Middle Yanji Road station

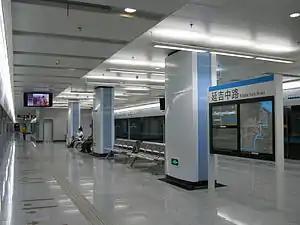
Station platform

Middle Yanji Road is a station on Shanghai Metro Line 8. It began operation on December 29, 2007.